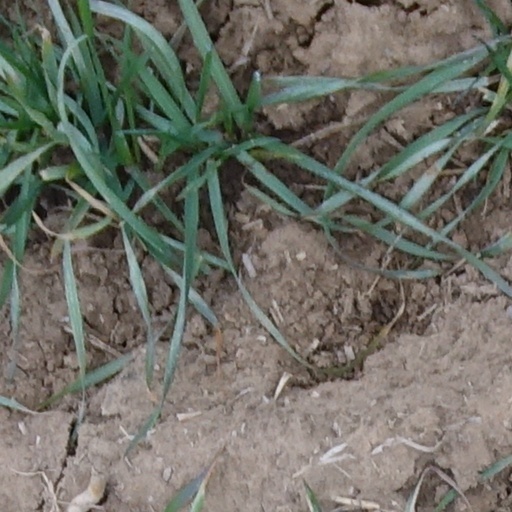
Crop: wheat